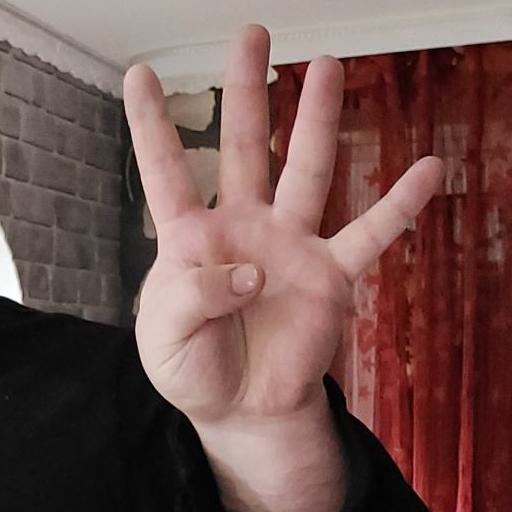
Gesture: four